Sainte-Assise transmitter

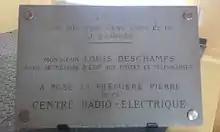
Commemorative plaque of the 1921 inauguration of the Sainte-Assise transmitter by Louis Deschamps, then French Deputy Secretary of State for Post and Telegraphs

The , a subsidiary of Compagnie générale de la télégraphie sans fil (CSF), built the Saint-Assise transmitter. The first antenna at Saint-Assise was supported by eleven pylons and five masts. When it opened on 9 January 1921, the transmitter was the most powerful on Earth, capable of broadcasting to the entire planet.